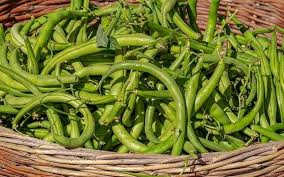
Yemek: taze_fasulye